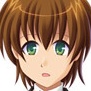
Portrait style: Anime Portrait